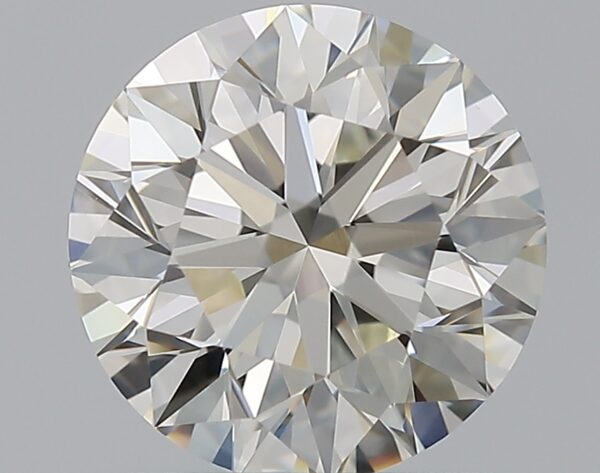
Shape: round
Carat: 1.2
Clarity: VVS2
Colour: I
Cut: EX
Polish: EX
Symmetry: EX
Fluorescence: N
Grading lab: GIA
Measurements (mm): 6.74 x 6.78 x 4.24